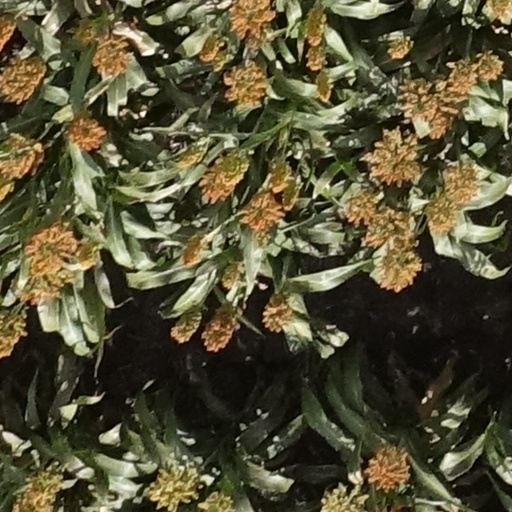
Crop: sorghum